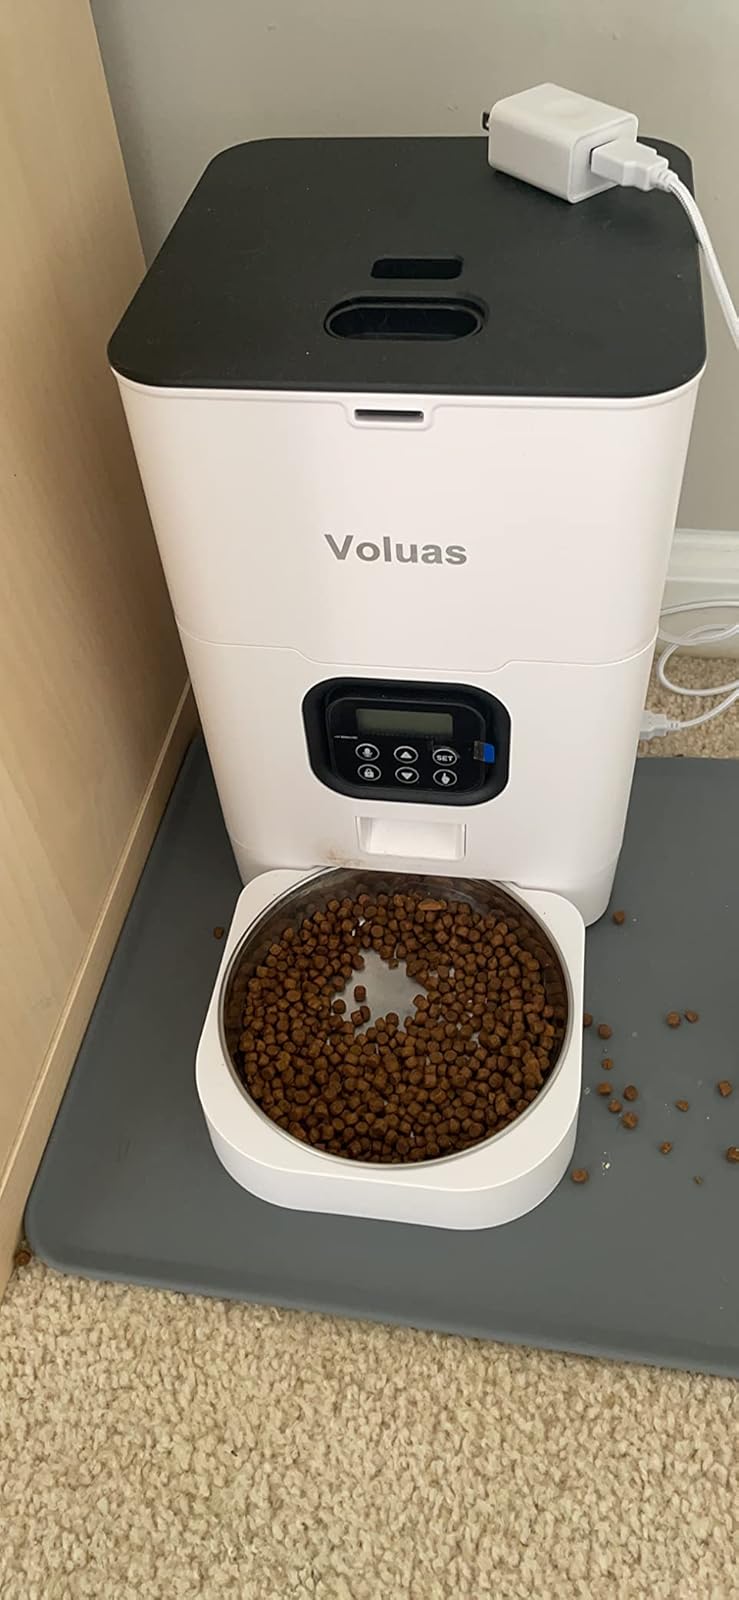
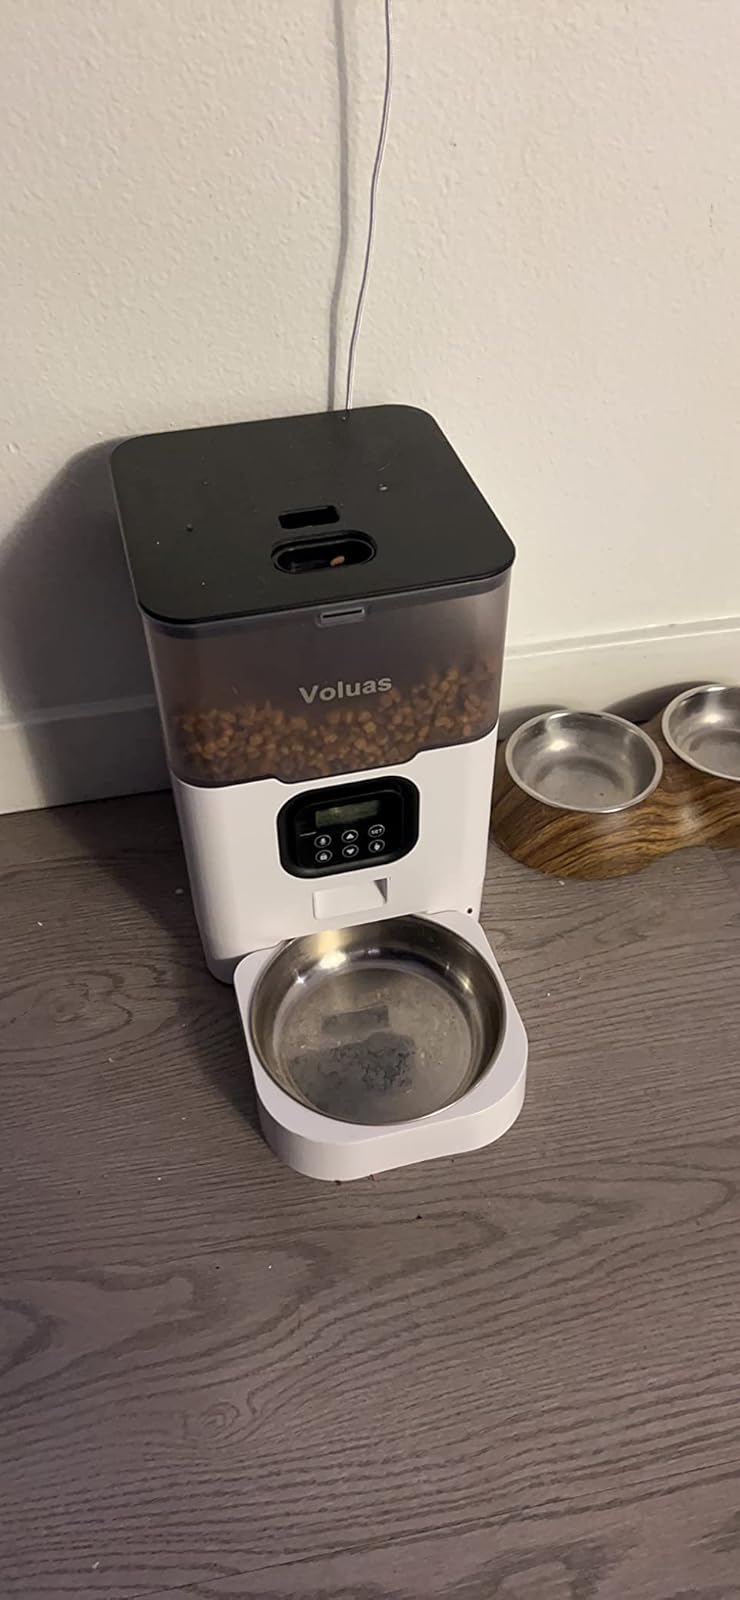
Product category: items_feeder
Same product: no